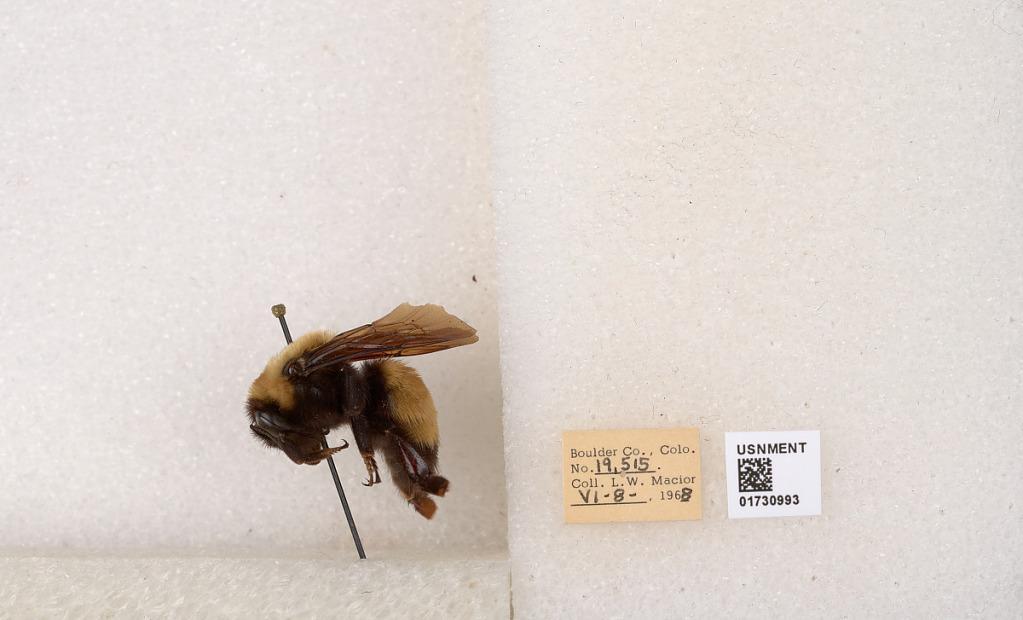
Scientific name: Bombus (Bombus) nevadensis Cresson
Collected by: L. Macior
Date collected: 1968-6-8
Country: United States
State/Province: Colorado
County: Boulder
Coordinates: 40.0925, -105.358